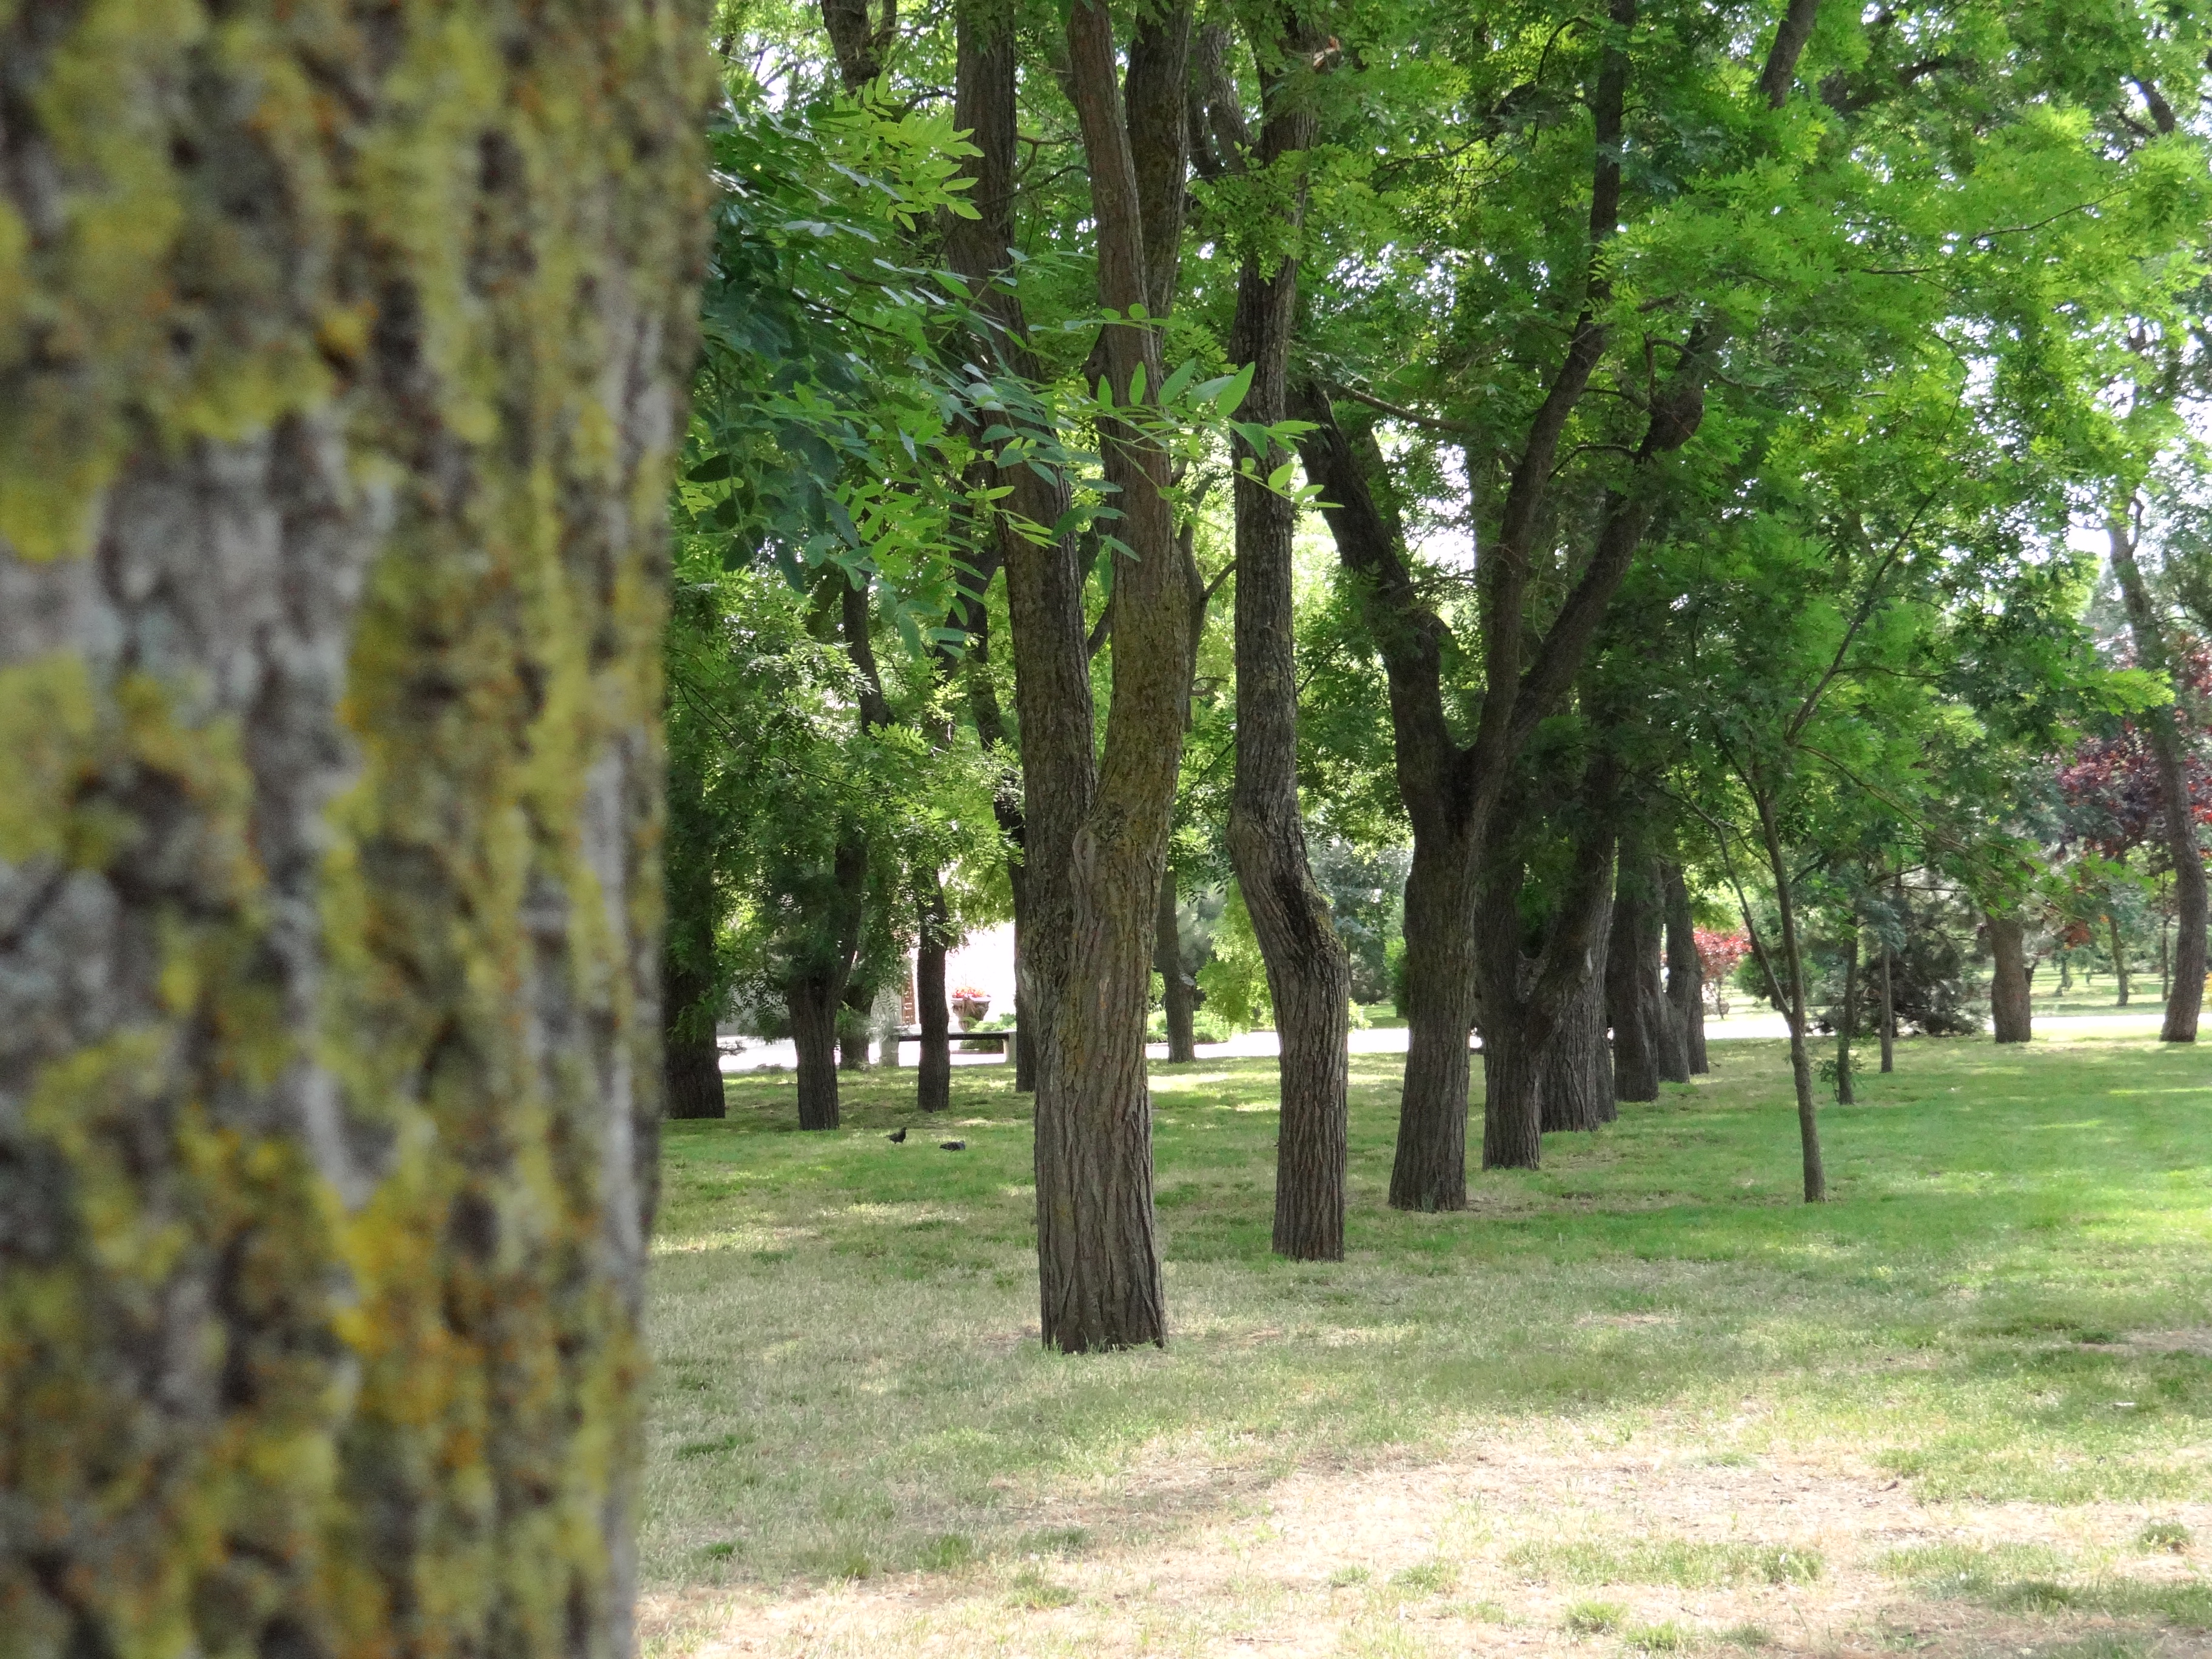
park, trees, green, summer, beautiful, tree, nature, grove, natural environment, woody plant, woodland, trunk, nature reserve, vegetation, plant, natural landscape, forest, biome, grass, leaf, temperate broadleaf and mixed forest, botany, Northern hardwood forest, sunlight, branch, state park, deciduous, landscape, plant stem, old growth forest, temperate coniferous forest, valdivian temperate rain forest